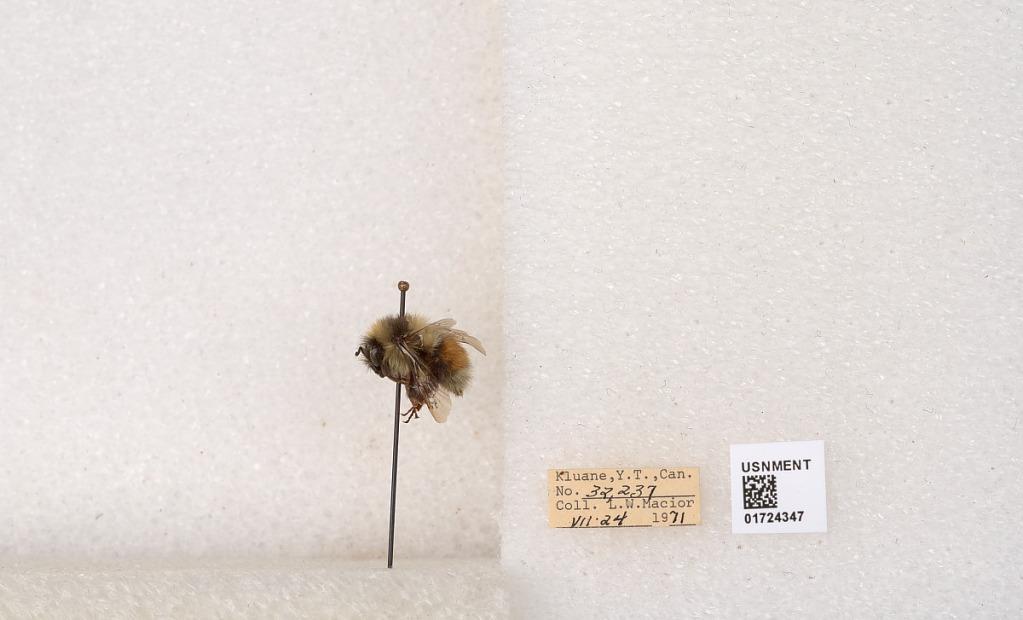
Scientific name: Bombus (Pyrobombus) sylvicola Kirby
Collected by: L. Macior
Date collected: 1971-7-24
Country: Canada
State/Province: Yukon Territory
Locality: Kluane National Park and Reserve
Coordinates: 60.7493, -139.504